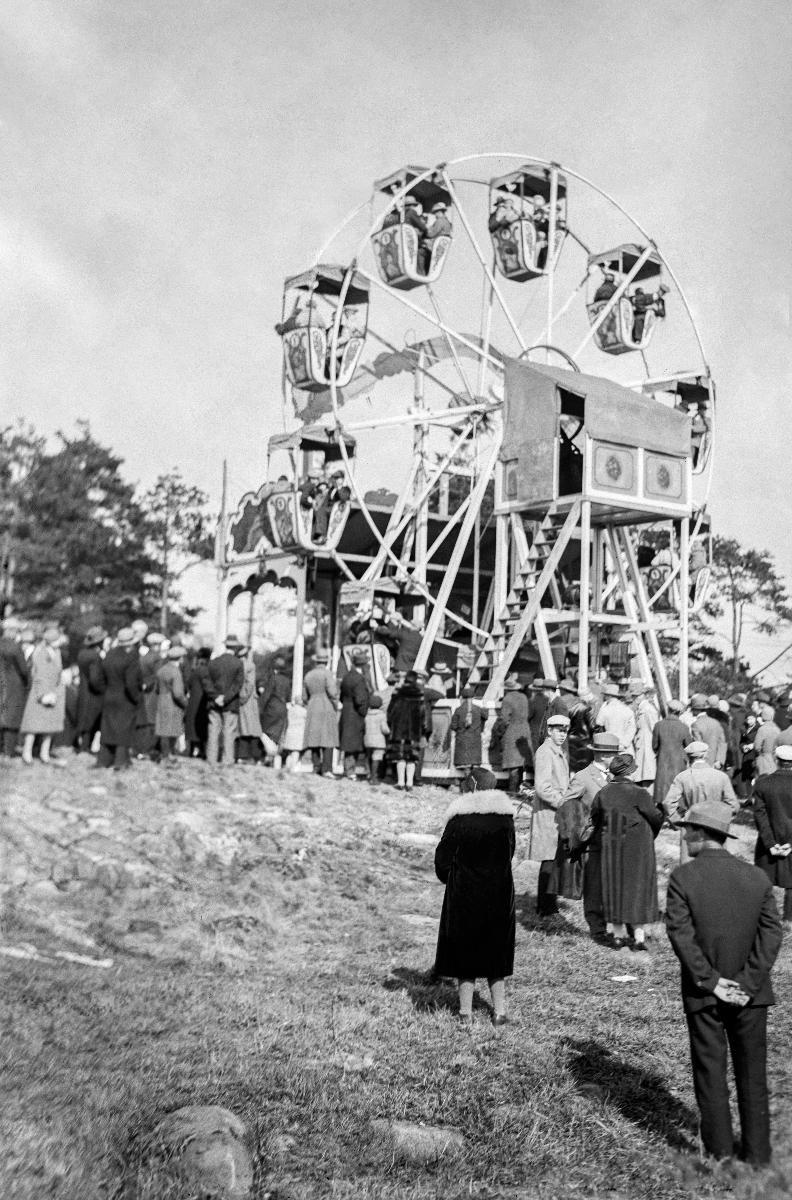
Huvipuisto Helsingin pallokentällä
Tivoli på Helsingfors Bollplan; Amusement park on Helsinki Ball field
sisällön kuvaus: Suomen Tivoli Helsingin pallokentällä ja Eläintarhanmäellä 29.4.1930. content description: The Finnish Tivoli on Helsinki Ball field and on Eläintarha hill 29.4.1930. innehållsbeskrivning: Finlands Tivoli på Helsingfors bollplan och Djurgårdsbacken 29.4.1930.
Kuvaaja: Sundström, Hugo, kuvaaja
Vuosi: 1930
Paikka: Suomi, Uusimaa, Helsinki
Aiheet: huvipuistot; HBL; amusement parks; leisure; fritid; tivoli